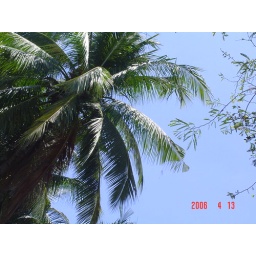
from afar and above the trees is a blue sky